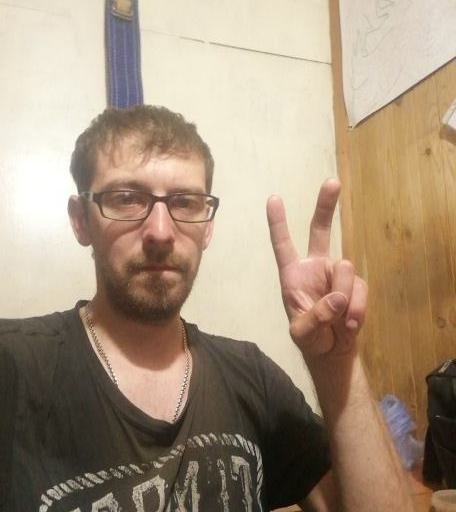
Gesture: peace